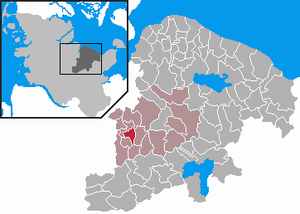
Barmissen
Kort
Barmissen er en by og kommune i det nordlige Tyskland, beliggende i Amt Preetz-Land i den sydvestlige del af Kreis Plön. Kreis Plön ligger i den østlige/centrale del af delstaten Slesvig-Holsten.